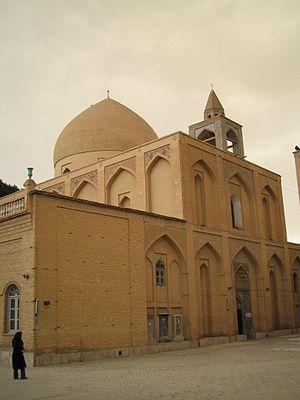
Ispahan [ispaɑ̃] est une ville d'Iran, capitale de la province d'Ispahan. Elle est située à 340 kilomètres au sud de Téhéran, au croisement de deux voies importantes reliant l'ouest à l'est et le nord au sud du pays. Ispahan était en septembre 2015 la troisième ville la plus peuplée d'Iran, avec 2 031 324 habitants, appelés en français les Ispahanais. La zone métropolitaine d'Ispahan est un des centres majeurs de l'industrie et de l'enseignement en Iran.